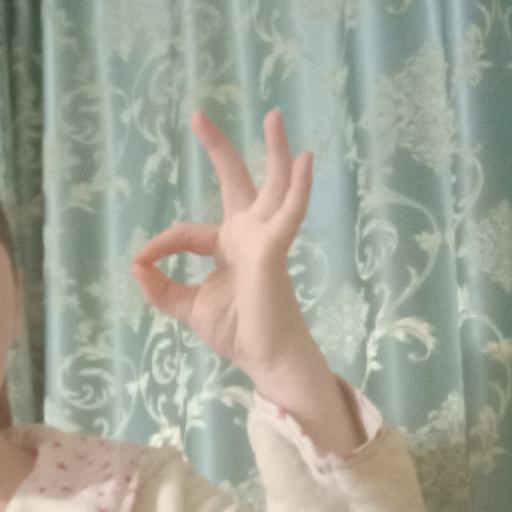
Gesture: ok